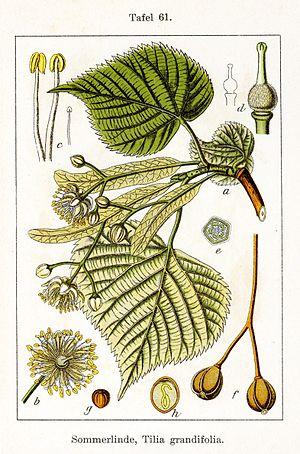
Le tilleul à grandes feuilles est un arbre de la famille des Tiliaceae, ou des Malvaceae, sous-famille des Tilioideae, selon la classification phylogénétique. C'est une espèce des régions tempérées d'Europe, souvent plantée comme arbre d'alignement.